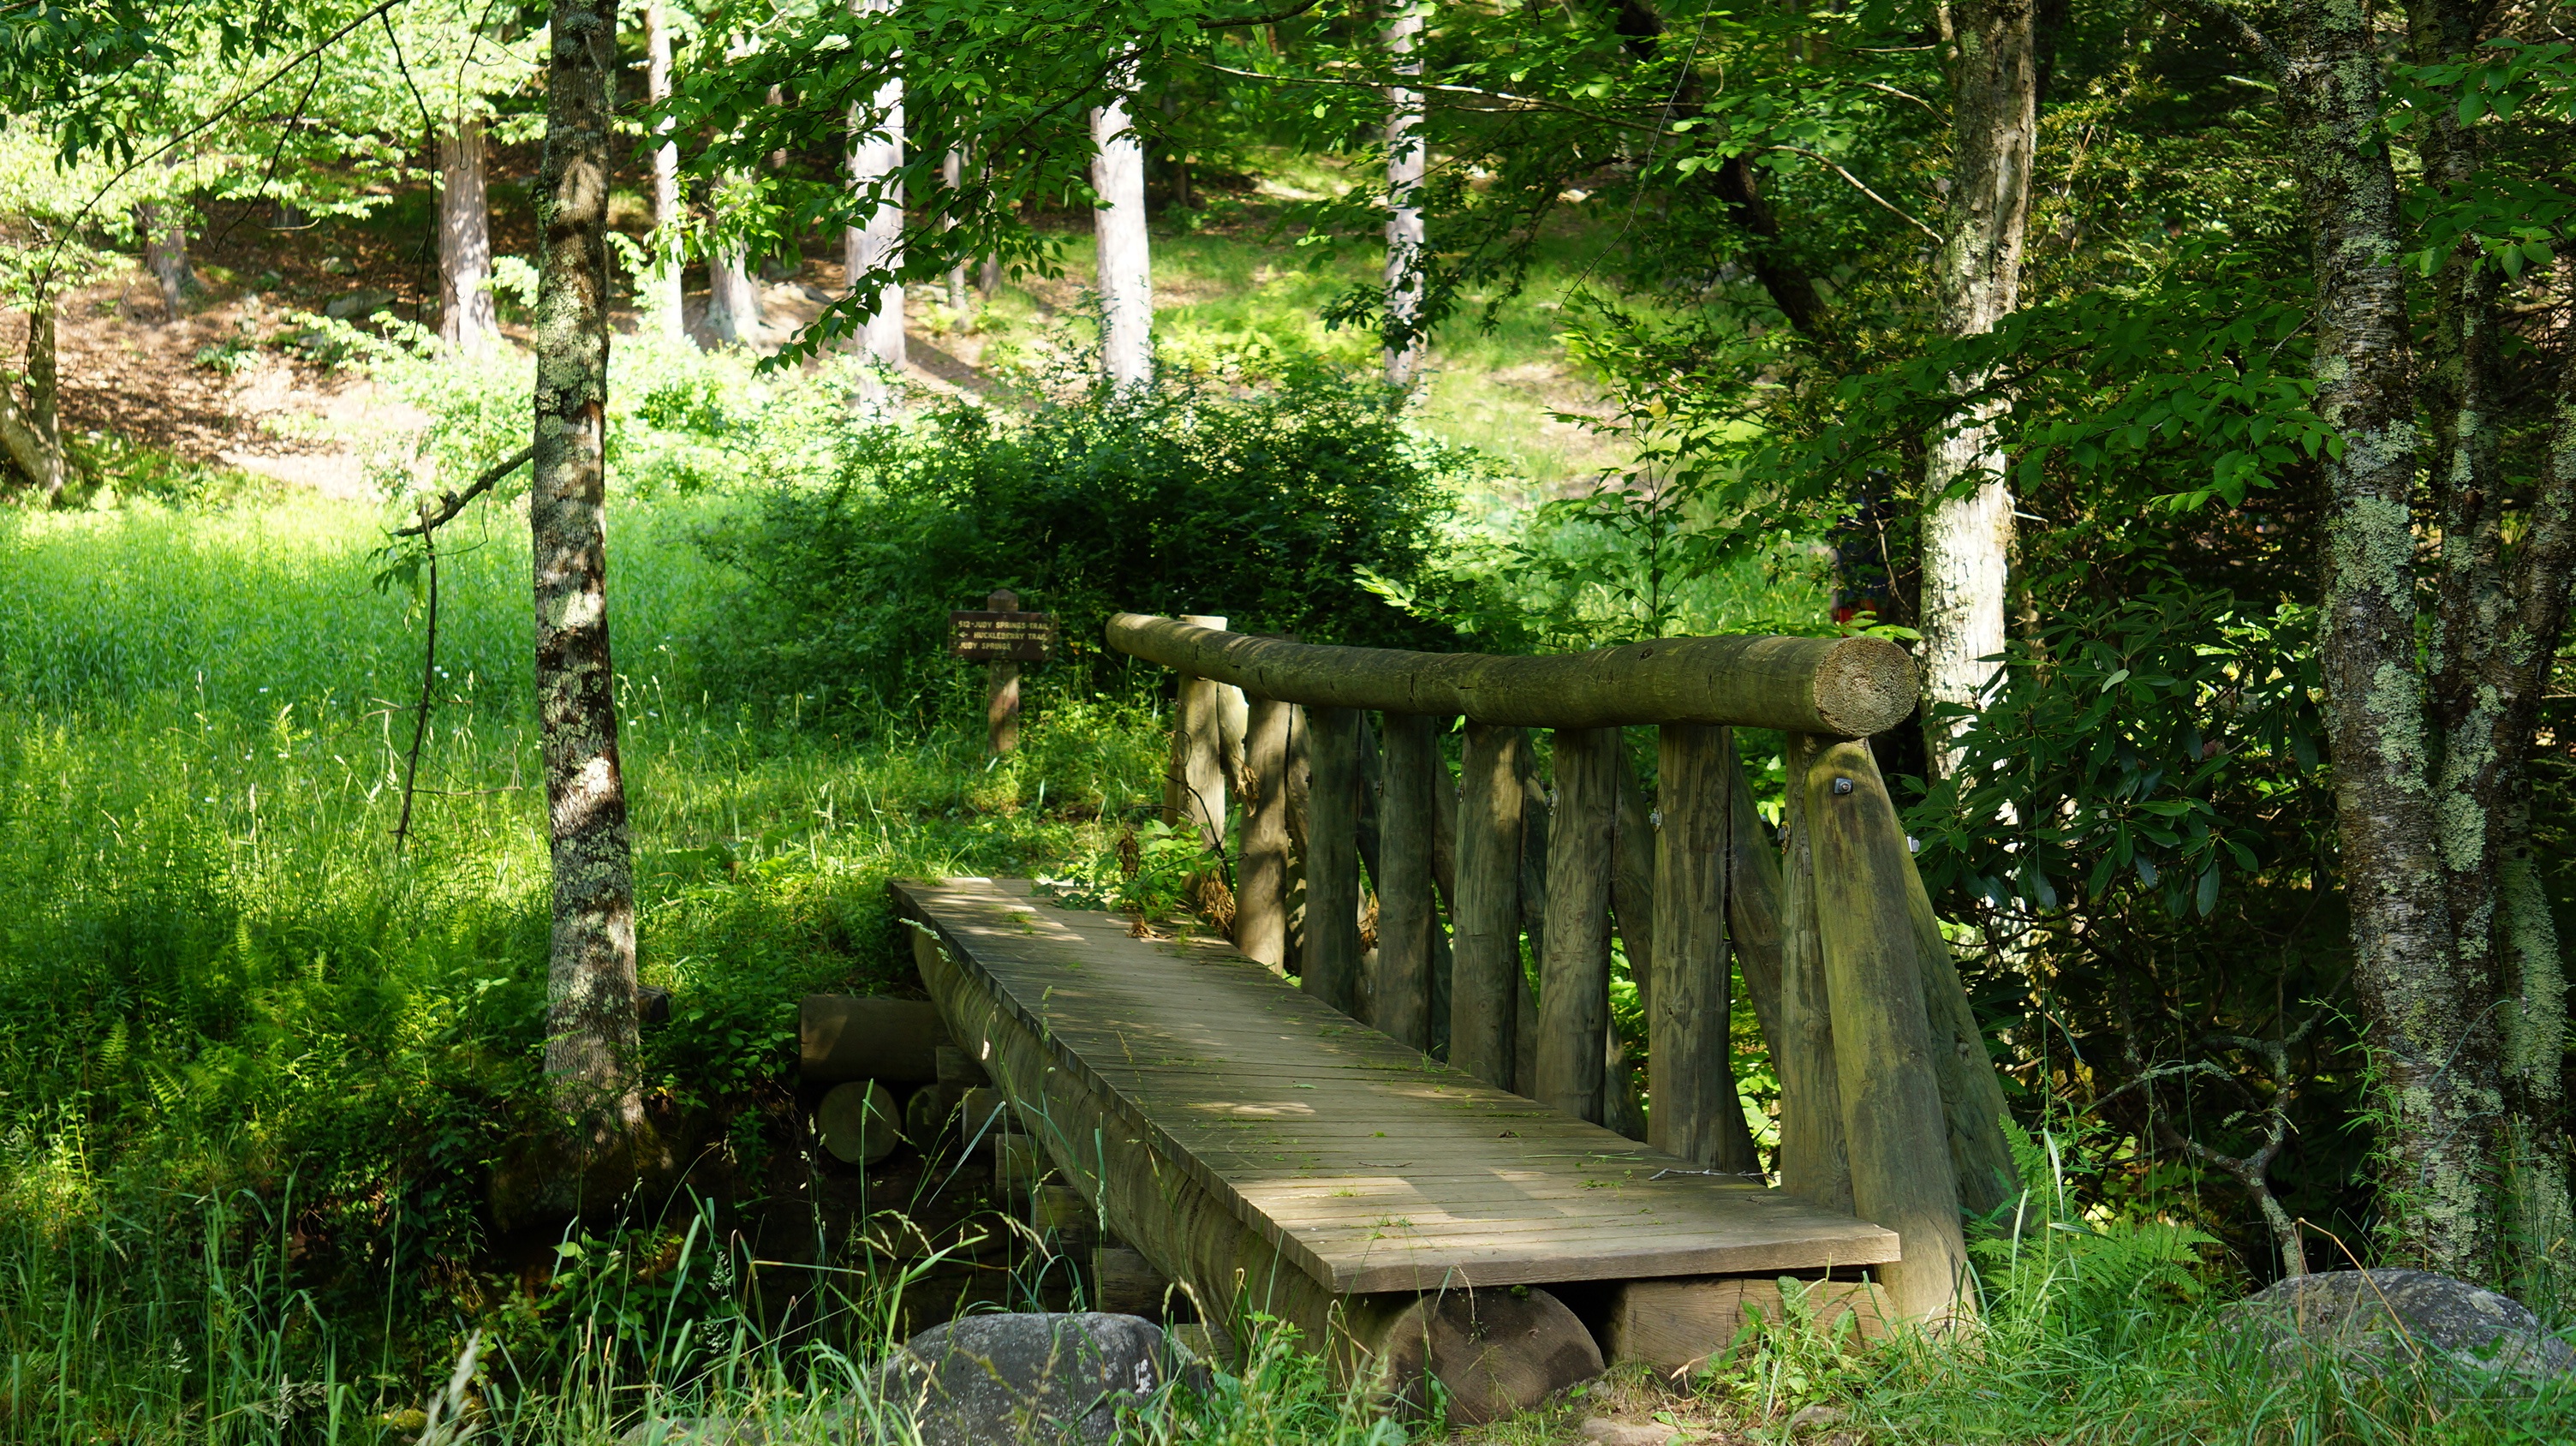
landscape, tree, nature, forest, creek, wilderness, trail, bridge, flower, river, green, jungle, scenic, botany, garden, trees, woods, rainforest, wooden, wetland, woodland, habitat, virginia, old growth forest, natural environment, dolly, sods